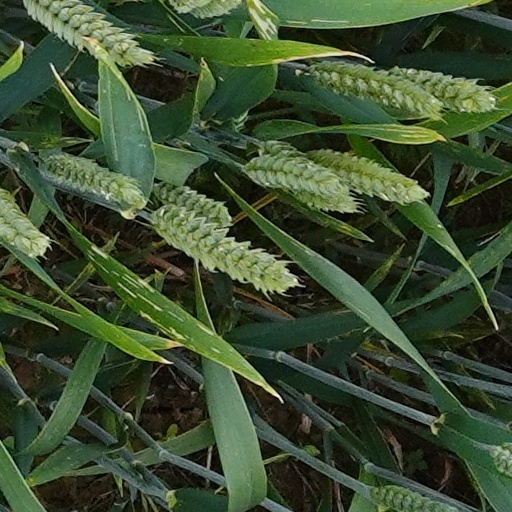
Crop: wheat